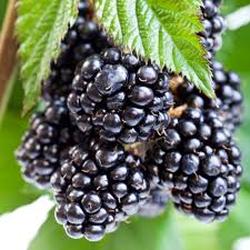
Label: Blackberry